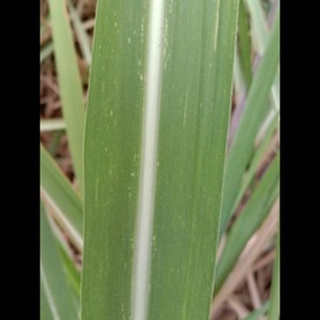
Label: sugarcane_mosaic